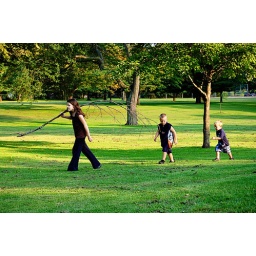
My girly girl hauling around a stick. Those little boys were in awe.